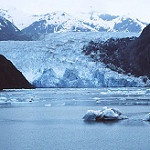
Scene: Outdoor